Novair

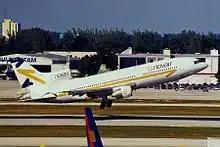
A former Novair Lockheed L-1011 TriStar departing Miami International Airport in 1999.

Novair was established and started operations in November 1997 with services from Stockholm to Phuket, Thailand and the Canary Islands of Spain on behalf of Apollo, a Swedish travel agency. In 1998, the airline began operating three more Lockheed L-1011 TriStar to destinations in the Far East and the Caribbean, and placed an order for three new Boeing 737-800 to operate destinations in the Mediterranean and Canary Islands. The airline replaced the L-1011 TriStar with two Airbus A330-200 and leased one from Swissair.